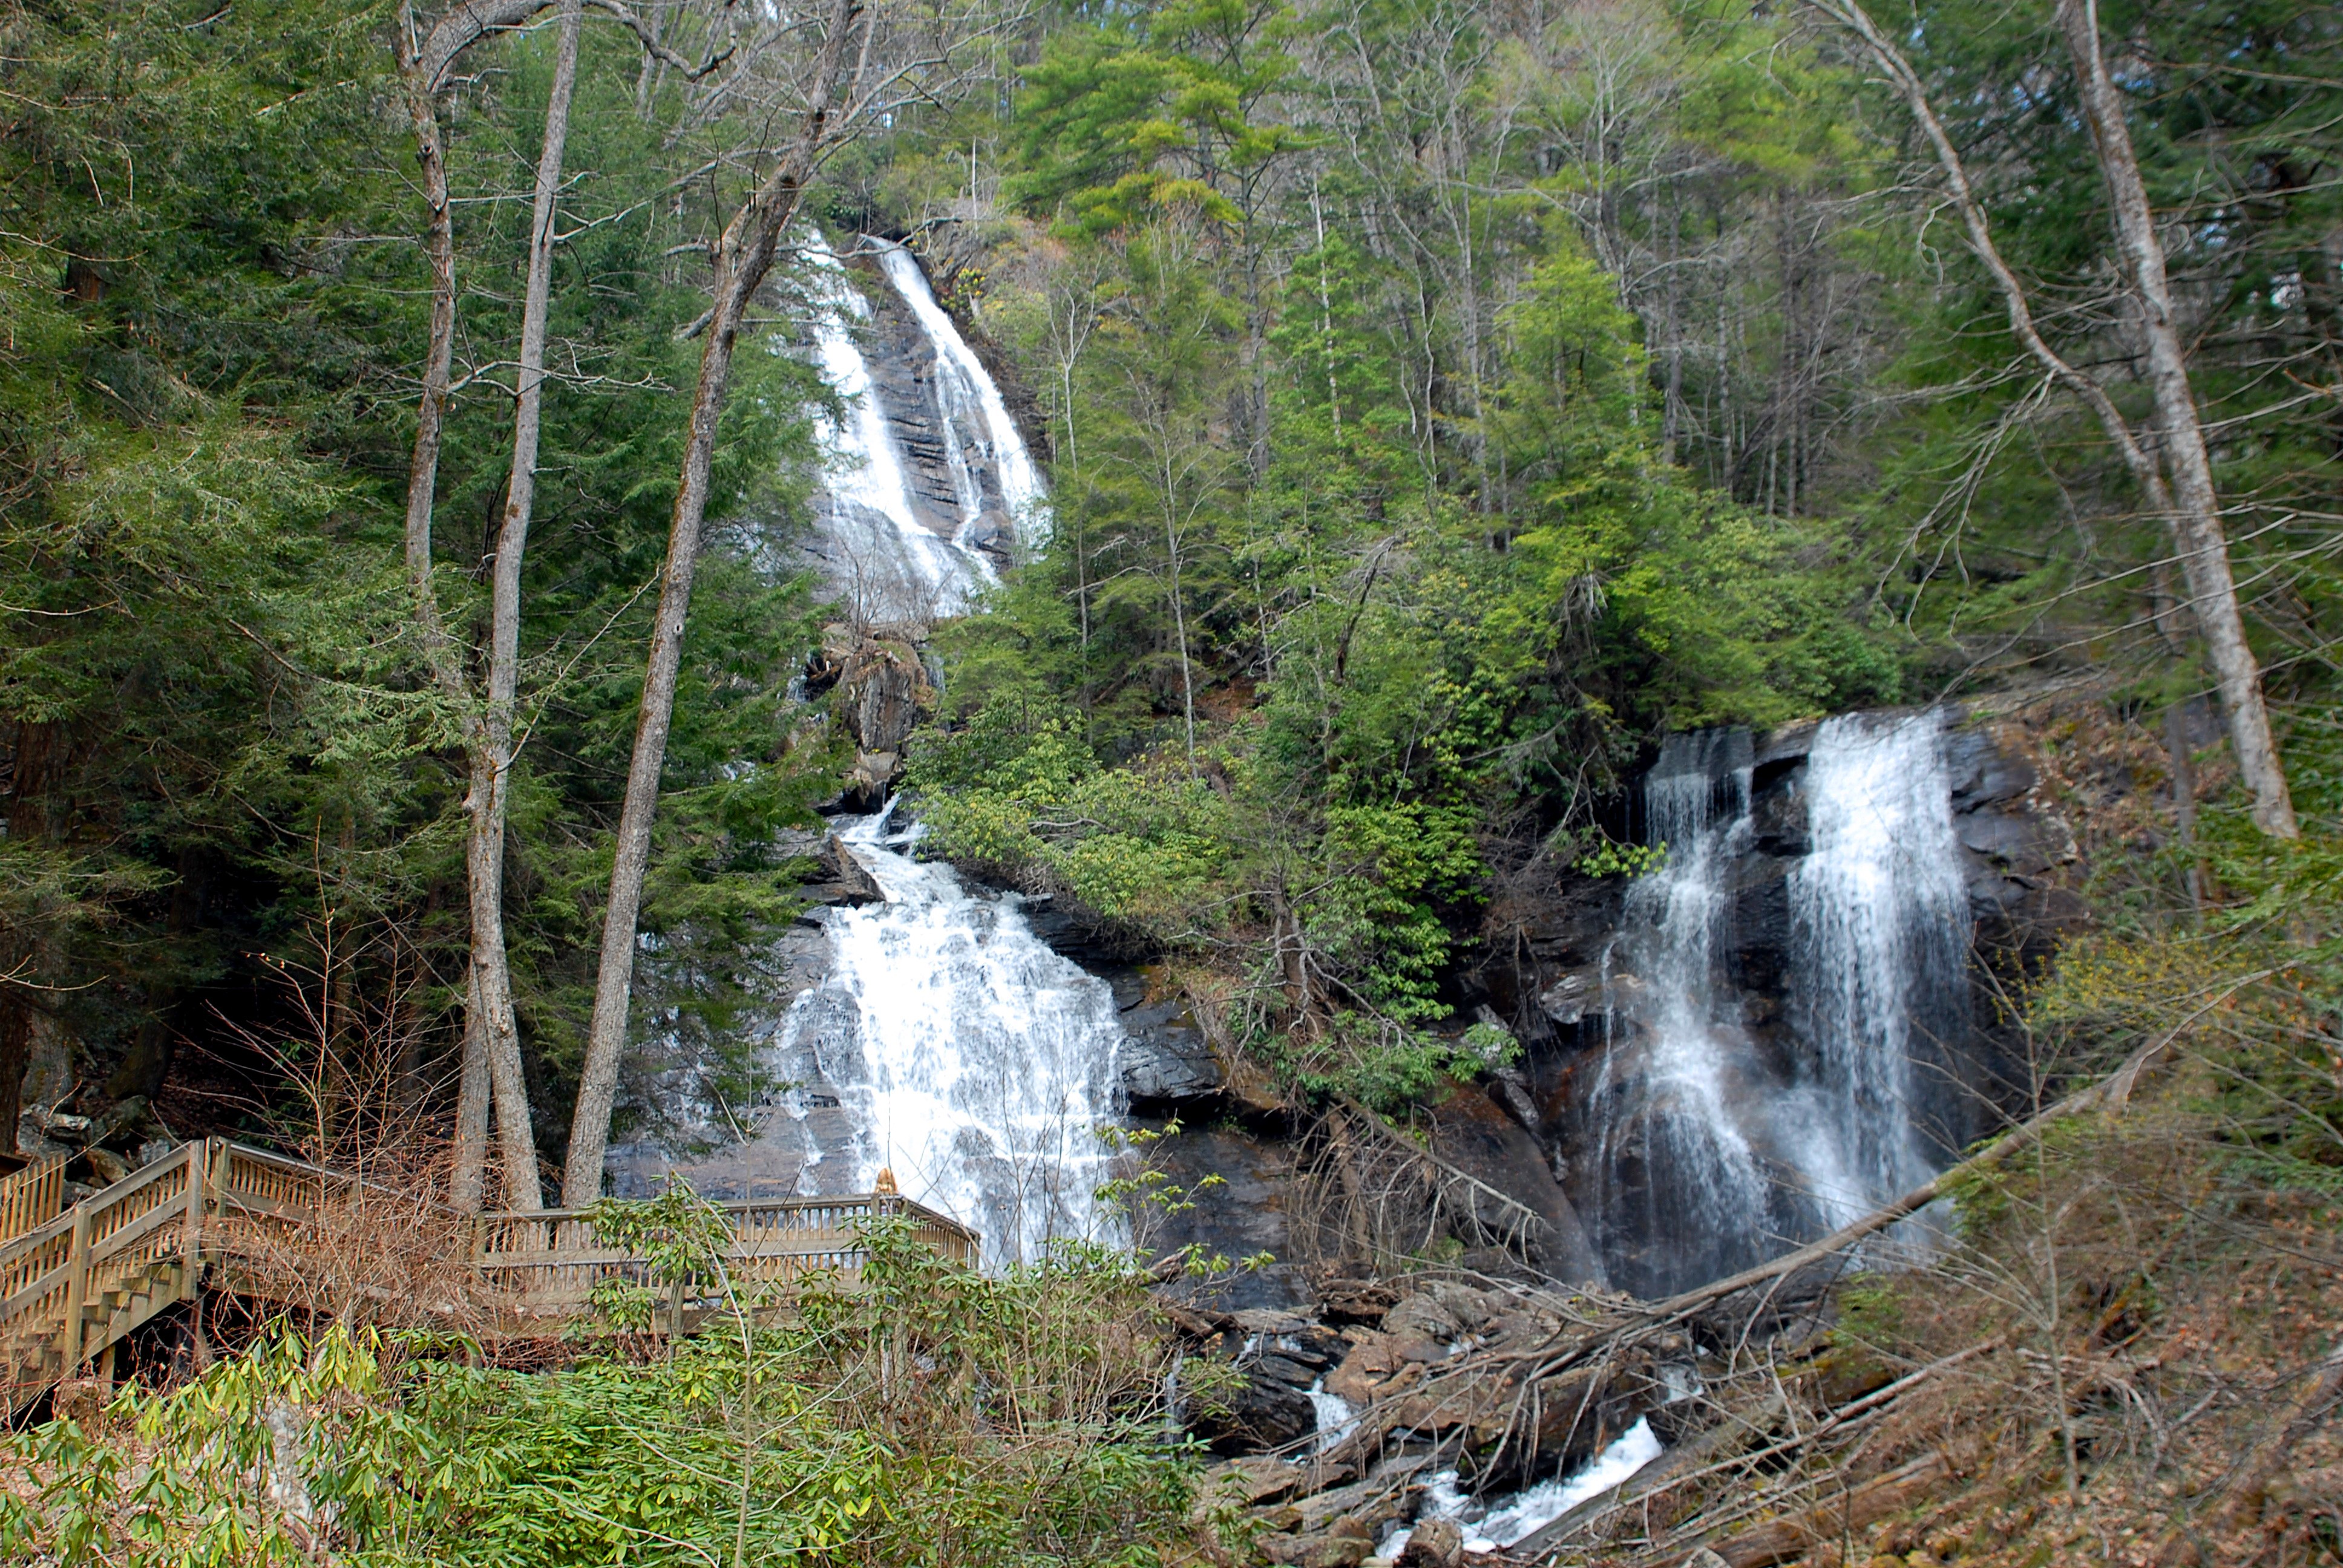
water, nature, outdoor, rock, waterfall, creek, white, wet, river, stone, moss, motion, stream, brook, flow, flowing, splash, scenic, natural, park, scenery, serene, splashing, body of water, falling, cool, rainforest, falls, ravine, wasserfall, georgia, water feature, watercourse, ruby, anna ruby falls, anna, geological phenomenon